Blue Hills Reservation

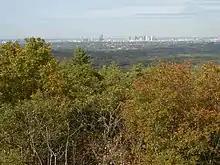
View of Boston skyline

Blue Hills Reservation is primarily used for hiking and mountain biking. It is also used for snowshoeing, downhill skiing, snowboarding, and cross country skiing during winter, and rock climbing (in certain areas) and horseback riding during permissible months. Between approximately December and March, Great Blue Hill offers a ski area. Houghton's Pond and nearby Ponkapoag Pond are popular swimming and recreation areas during the summer. Other recreational opportunities include non-motorized boating, camping, fishing, picnicking, playing fields, ice skating, interpretive programs, and a children's playground is accessible from the Hillside St entrance to Houghton's Pond.